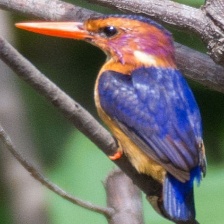
Species: PYGMY KINGFISHER
Scientific name: ISPIDINA PICTA